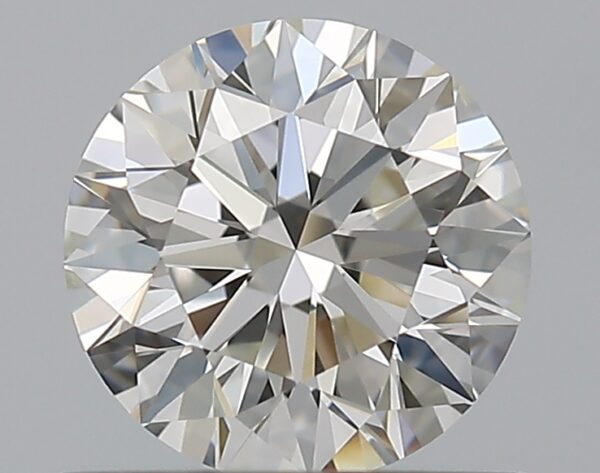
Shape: round
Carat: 0.7
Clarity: VVS2
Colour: H
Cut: EX
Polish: EX
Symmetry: VG
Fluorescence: N
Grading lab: GIA
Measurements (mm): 5.64 x 5.69 x 3.52